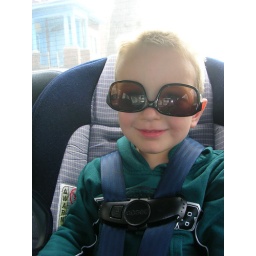
he got lots of compliments, looks, and laughs between the house and my car parked directly in front of the house